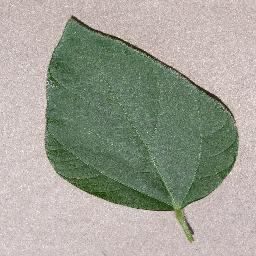
Label: Soybean___healthy